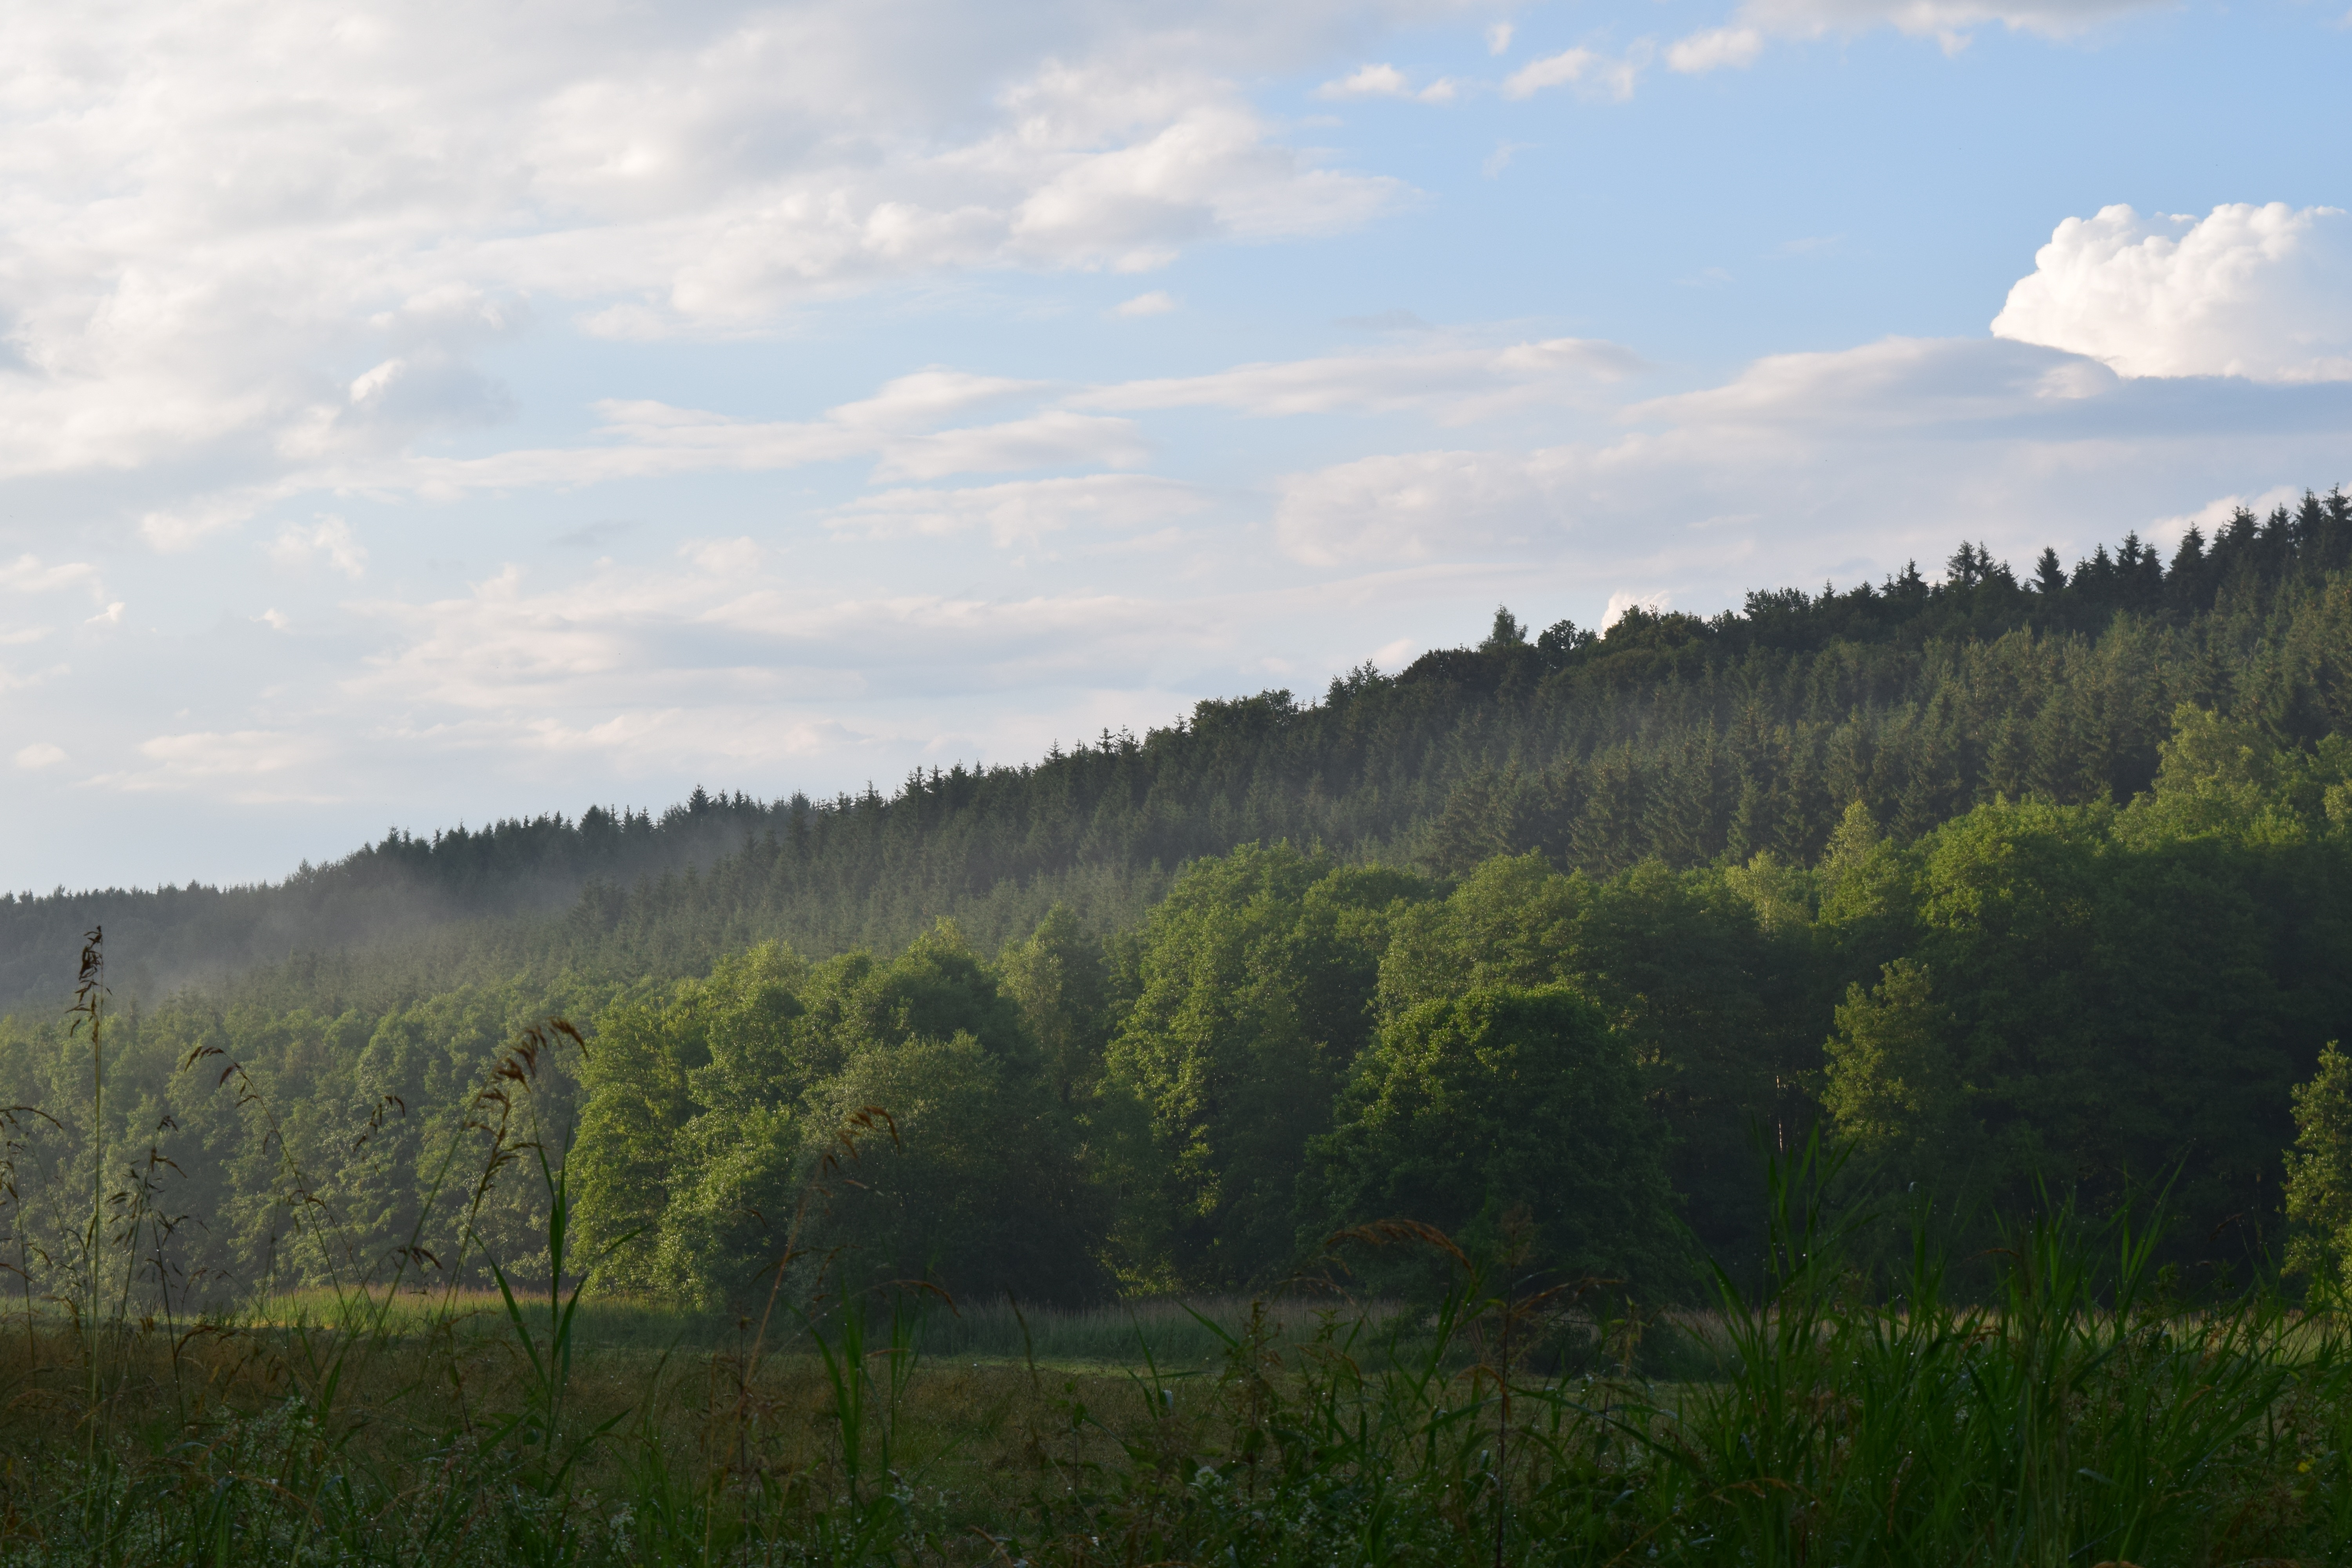
landscape, tree, nature, forest, grass, wilderness, mountain, cloud, sky, mist, meadow, morning, hill, mountain range, green, haze, reservoir, ridge, clouds, bavaria, habitat, moist, ecosystem, rural area, after the rain, natural environment, geographical feature, atmospheric phenomenon, woody plant, mountainous landforms